Estrella Warbird Museum

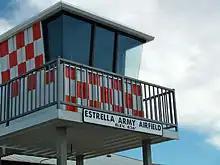
Control Tower at the museum entrance

The museum is made up of the Hangar One, Al Schade Restoration Hangar, Thompson Hall, Freedom Hall, Brooks Building, Woodland Auto Display, Hind Pavilion, and Pfauter Building.